Distributism

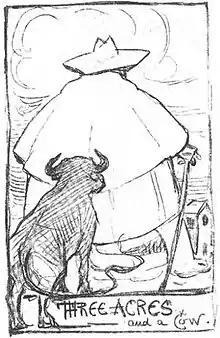
Self-portrait of Chesterton based on the distributist slogan "Three acres and a cow"

In "Rerum novarum", Leo XIII states that people are likely to work harder and with greater commitment if they possess the land on which they labour, which in turn will benefit them and their families as workers will be able to provide for themselves and their household. He puts forward the idea that when men have the opportunity to possess property and work on it, they will "learn to love the very soil which yields in response to the labor of their hands, not only food to eat, but an abundance of the good things for themselves and those that are dear to them". He also states that owning property is beneficial for a person and his family and is, in fact, a right due to God having "given the earth for the use and enjoyment of the whole human race".